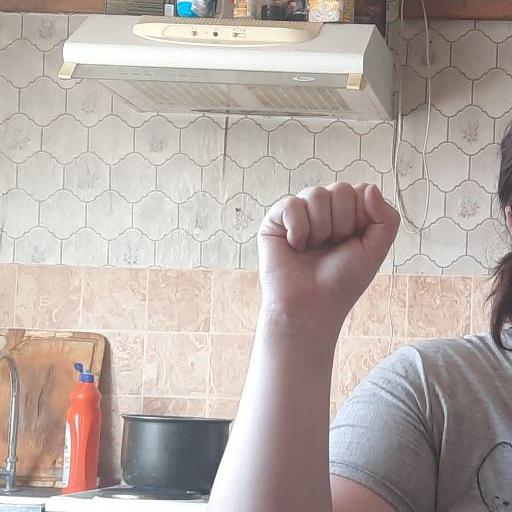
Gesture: fist